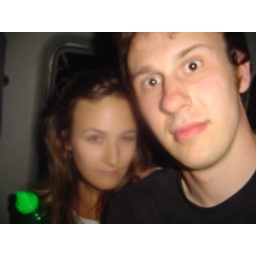
Thomas and Lauren in the back of the tow truck as the car alarm screamed and the trolley waited.